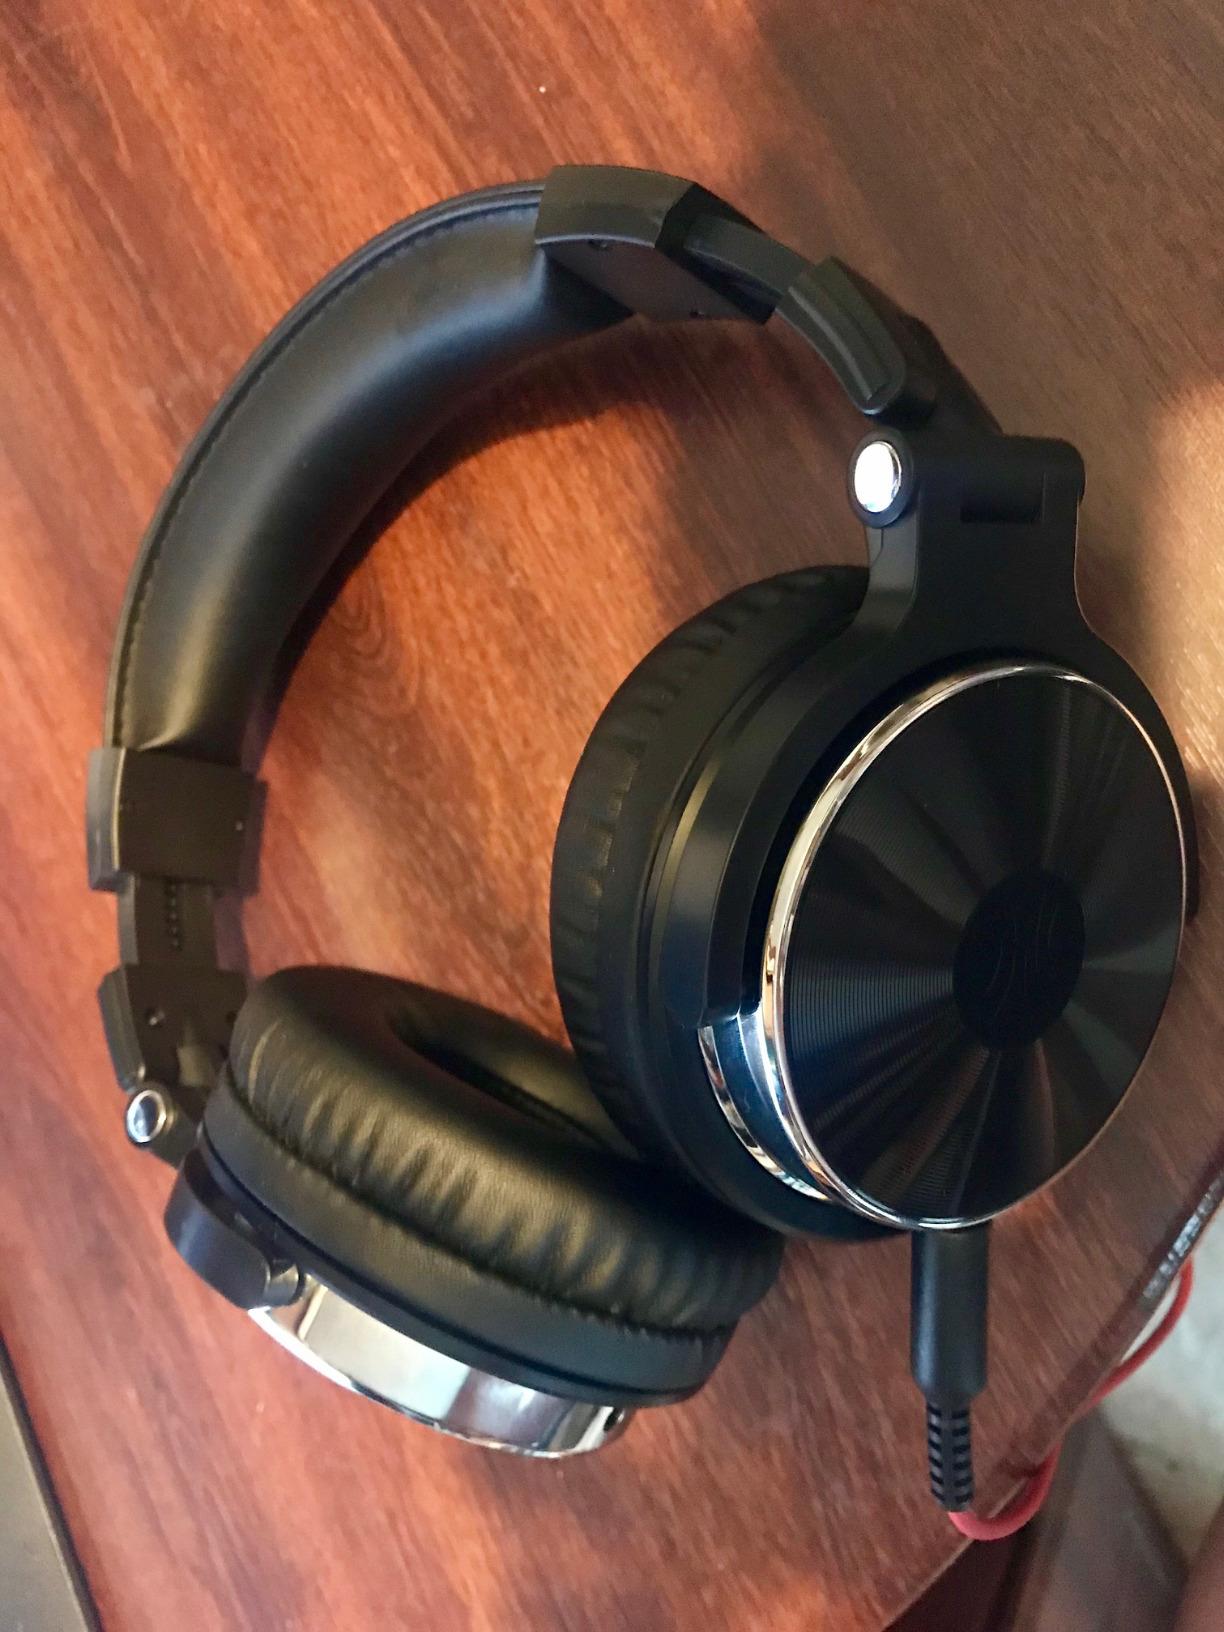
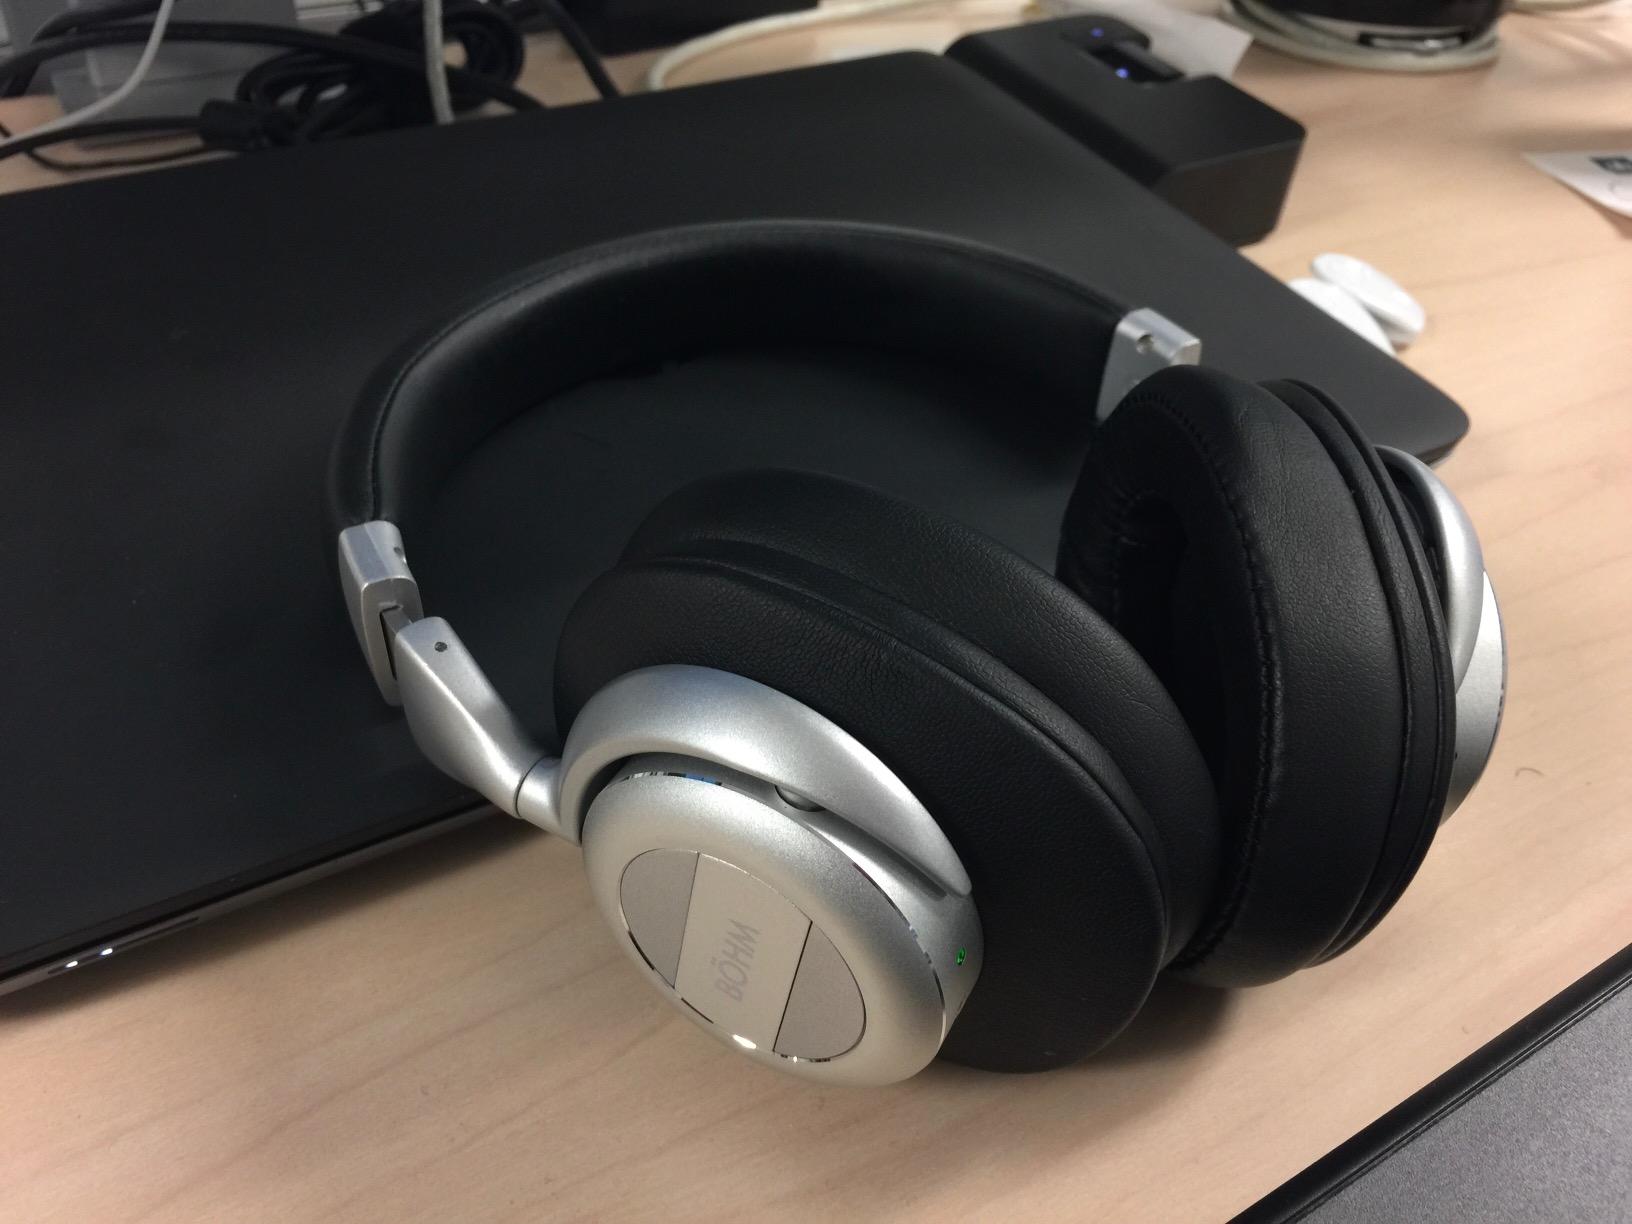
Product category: headphones
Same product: no